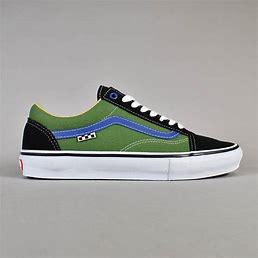
Brand: Vans
Model: Old Skool Skate